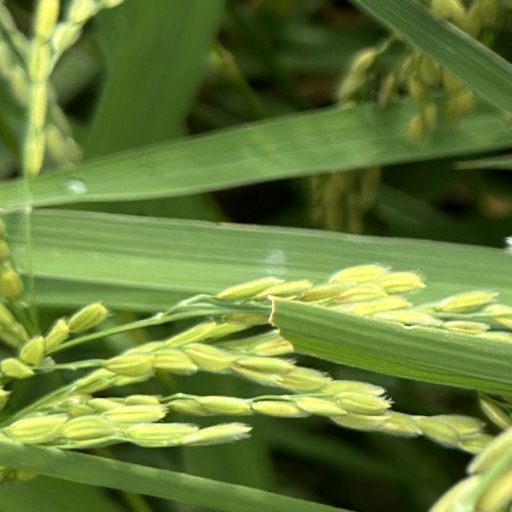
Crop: rice